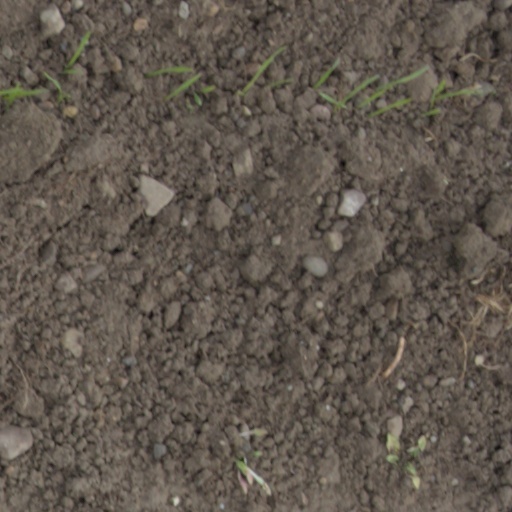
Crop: wheat